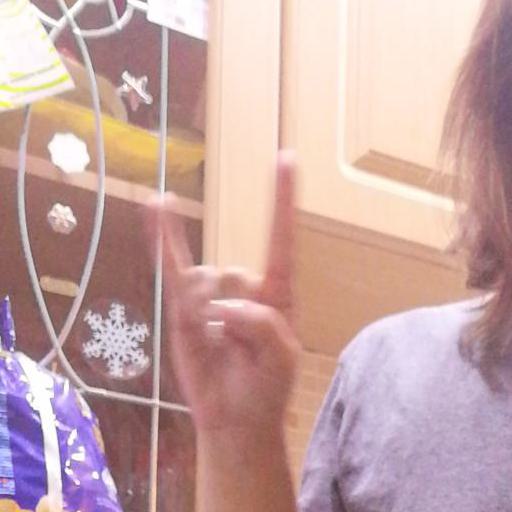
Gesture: rock